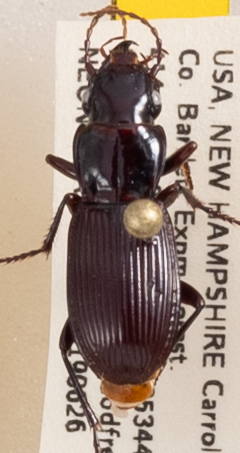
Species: Pterostichus rostratus
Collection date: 2019-06-26
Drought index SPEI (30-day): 0.362
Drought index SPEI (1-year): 1.22
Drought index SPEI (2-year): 0.998